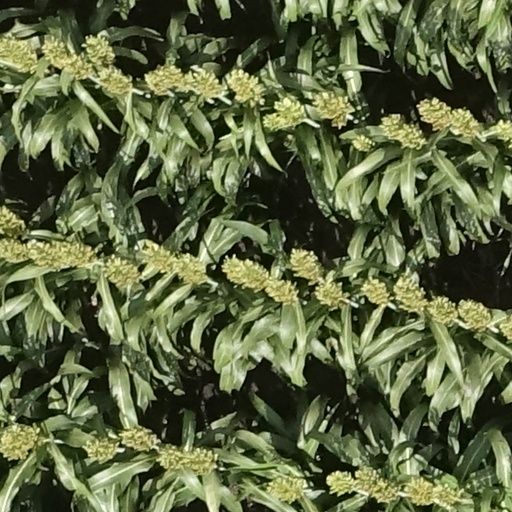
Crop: sorghum